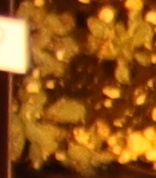
Label: Horseweed